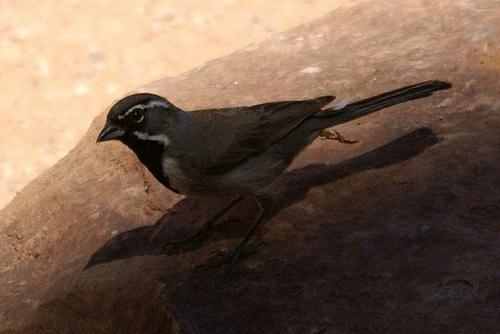
A photo of a black throated sparrow